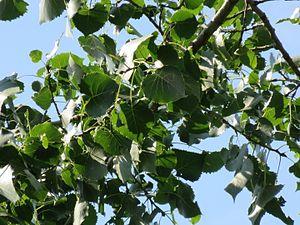
Feuillage d'un peuplier deltoïde ( Populus deltoïdes) au parc Belmont, Montréal, Québec, Canada. Les feuilles du peuplier deltoïde sont alternes, de forme triangulaire, à long pétiole, avec des dents arrondies, la pointe étant non dentelée.